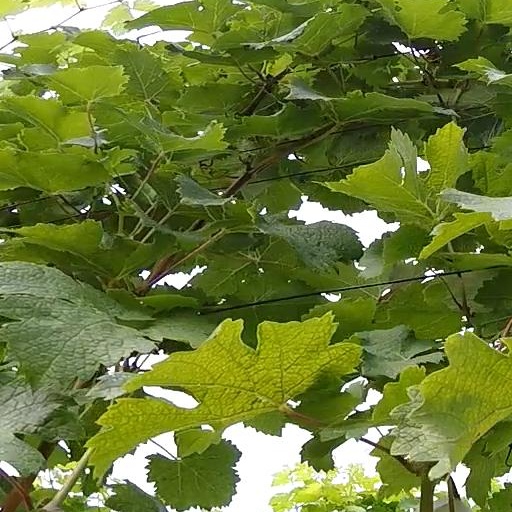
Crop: grape